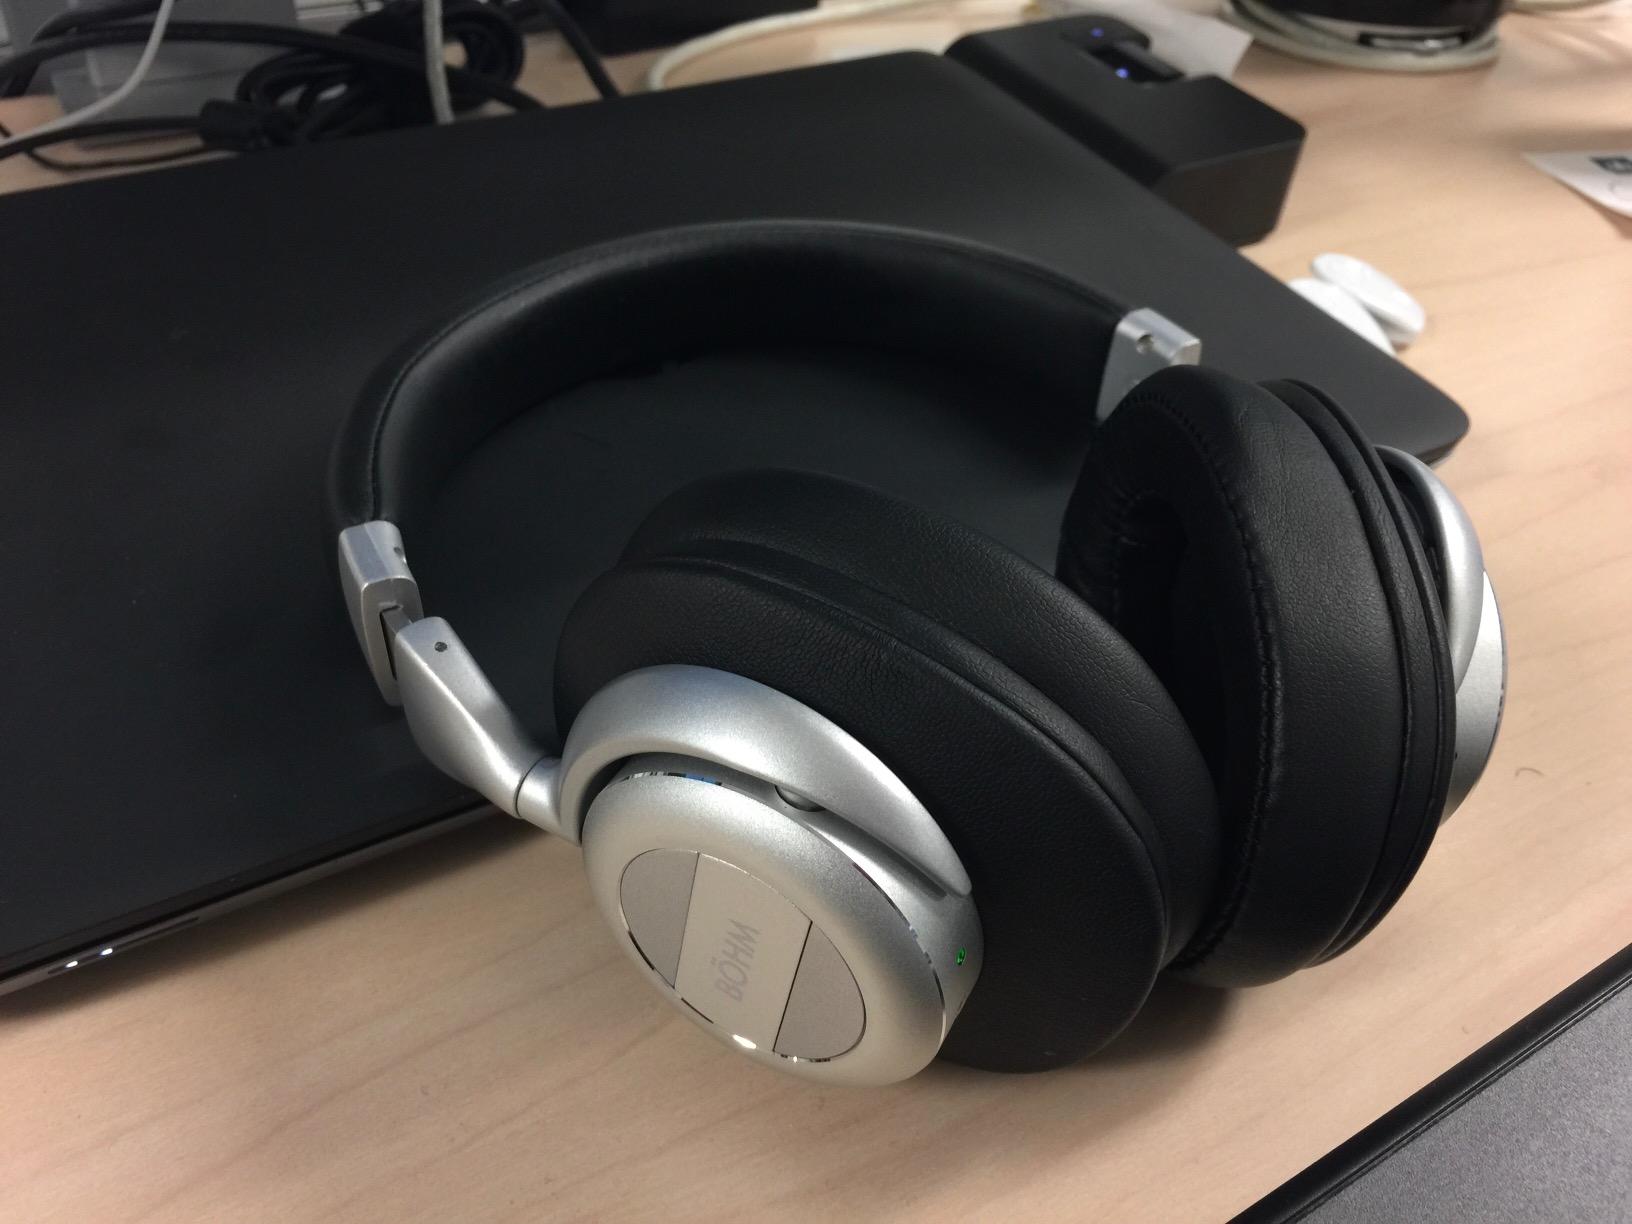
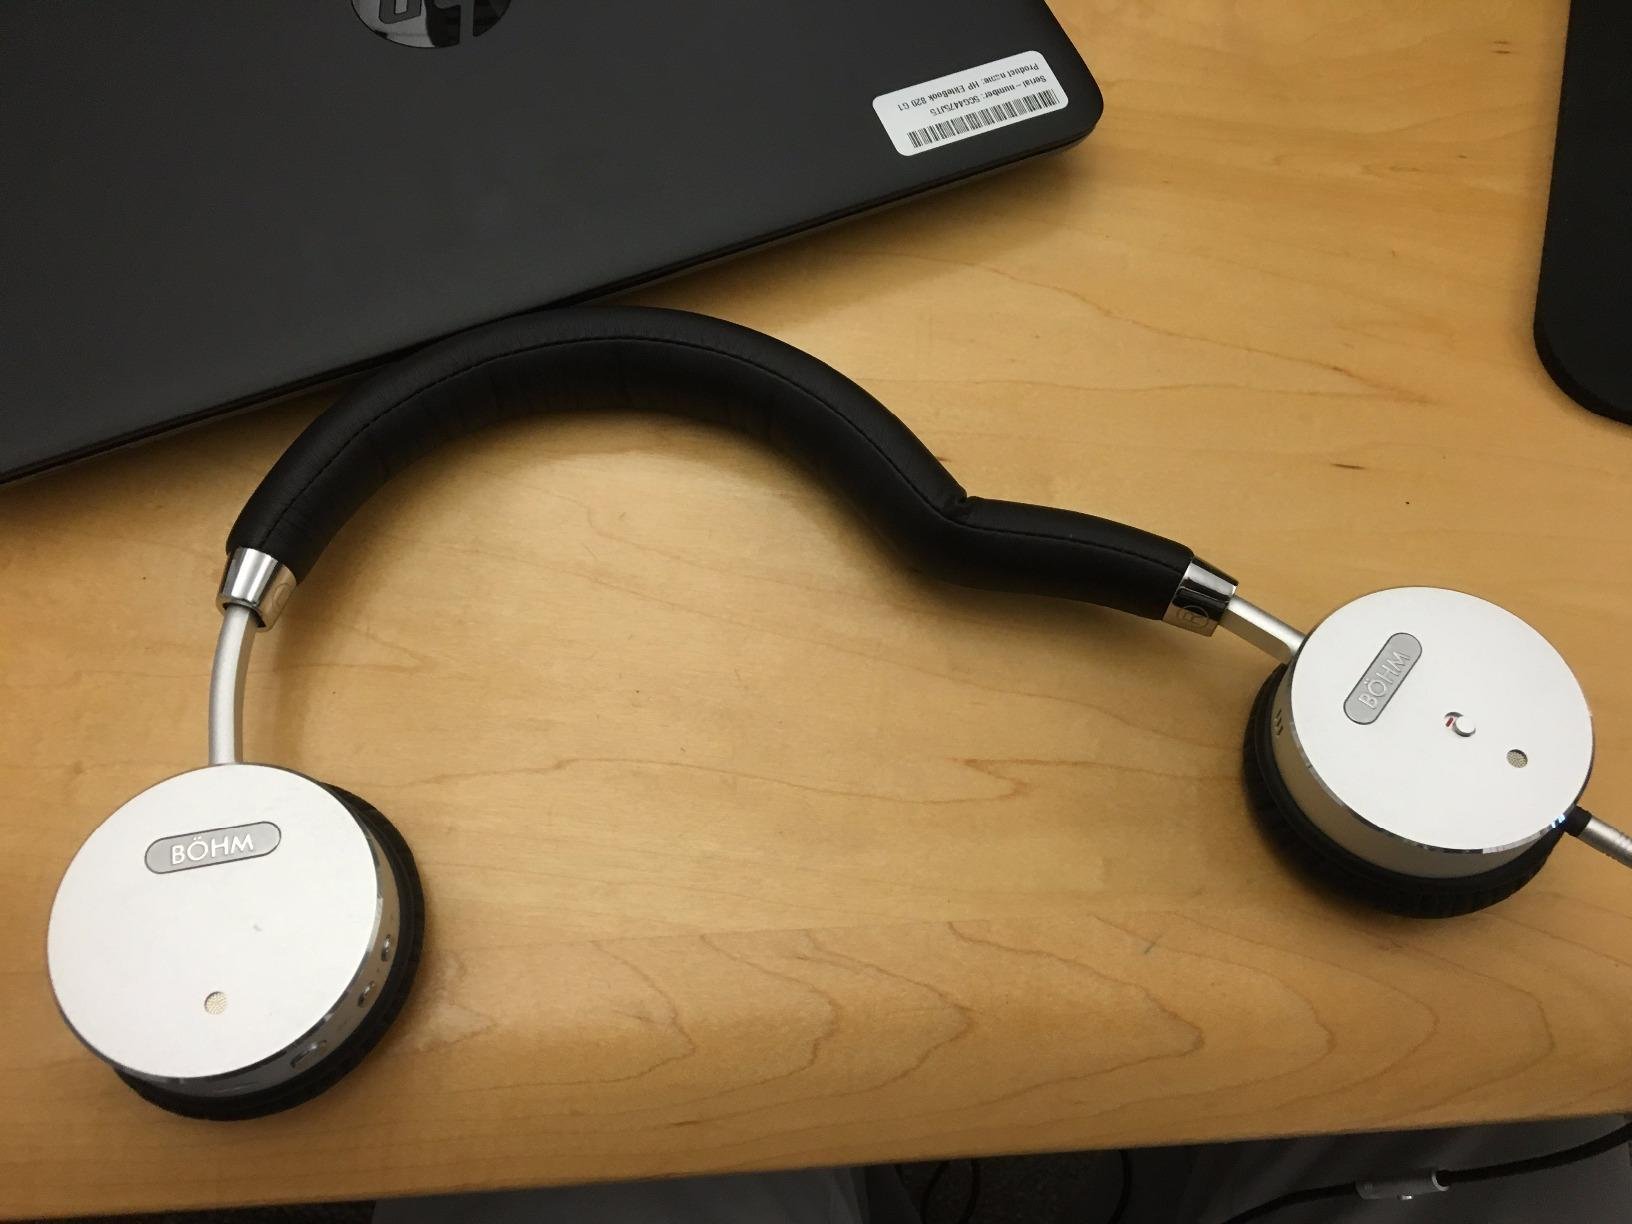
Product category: headphones
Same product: no